Mambele

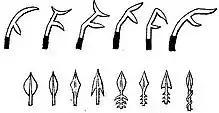
Variations of the mambele across the top row

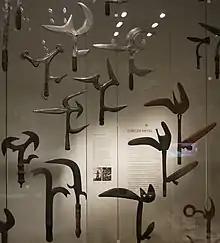
A selection of mambele throwing knives in the British Museum

A mambele is a form of hybrid knife/axe in central and southern Africa, originating from a curved throwing dagger used by the Mangbetu.